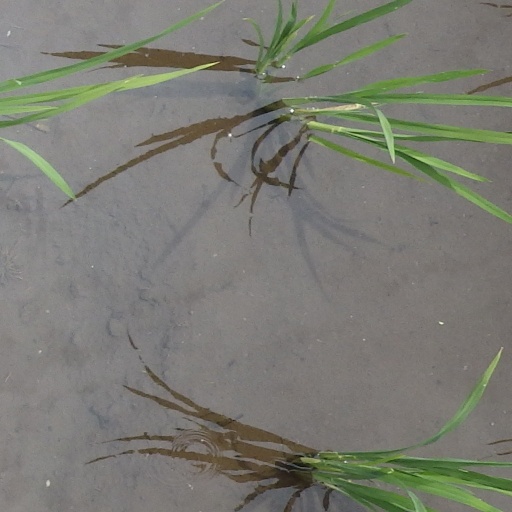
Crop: rice